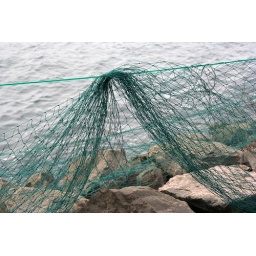
Di Greenhaw Netting over the rock wall